José Mourinho

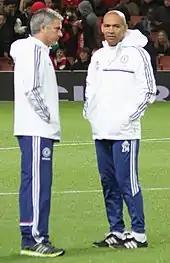
Mourinho (left) with his assistant José Morais in 2013

On 22 May 2012, Mourinho signed a new four-year contract to remain as Real Madrid manager through to 2016. After losing 3–2 in Barcelona in the first leg of the 2012 Supercopa de España, Real Madrid won the return leg in Madrid 2–1. Real Madrid won the competition on the away goals rule after a tie of 4–4 on aggregate. This meant Mourinho had won every domestic title available for a manager in the Spanish top division within two years. He became the only coach who has won the national super cups in four European countries. This also made Mourinho the first manager in history to win every domestic title, the league championship, cup, super cup and league cup (if available) in four European leagues.